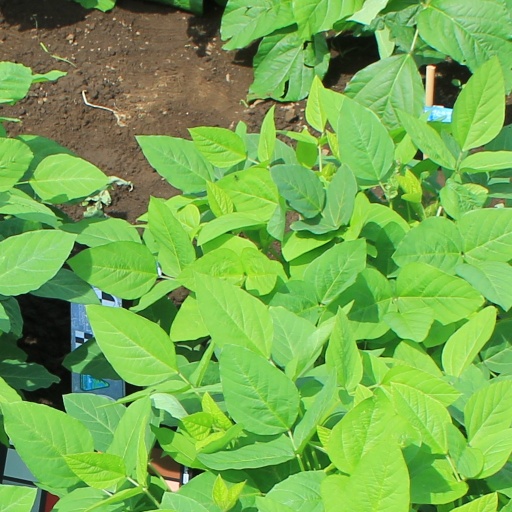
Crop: soybean